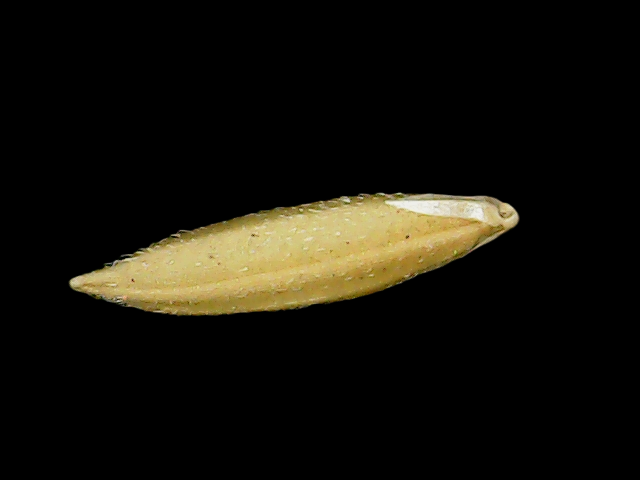
Rice variety: Binadhan07